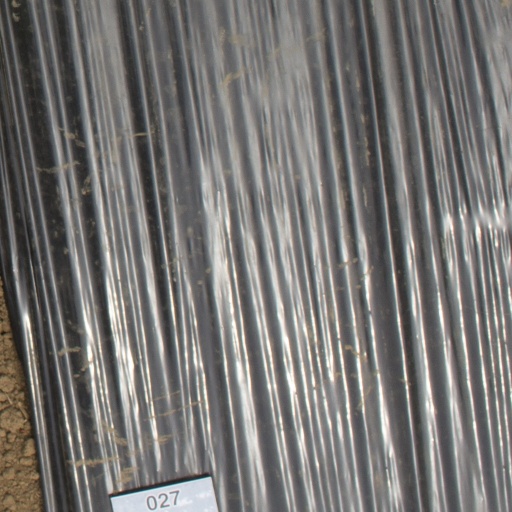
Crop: Jerusalem artichoke